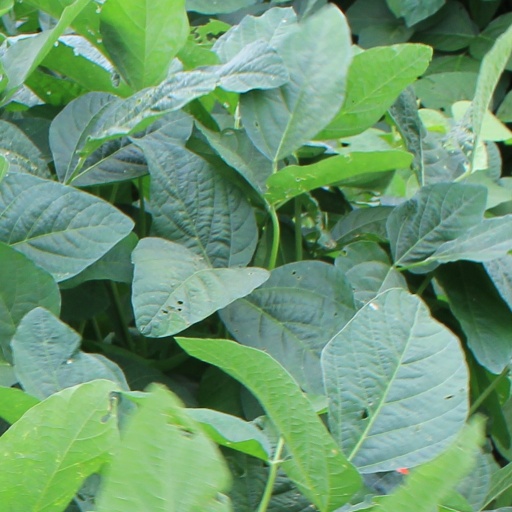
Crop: soybean